Reading, Vermont

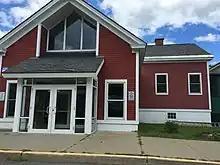
Reading Elementary School

Reading is served by Reading Elementary School for Grades Pre-K–4. In 2017–2018, there were a total of 60 students. Students attend grades 5 and 6 at The Prosper Valley School, located in Pomfret, VT. Student attend grades 7–12 at Woodstock Union High and Middle School. This school was part of the Windsor Central Unified Union School District as of July 1, 2018, as part of Vermont Act 46 changes. The District has since been renamed the Mountain Views School District.